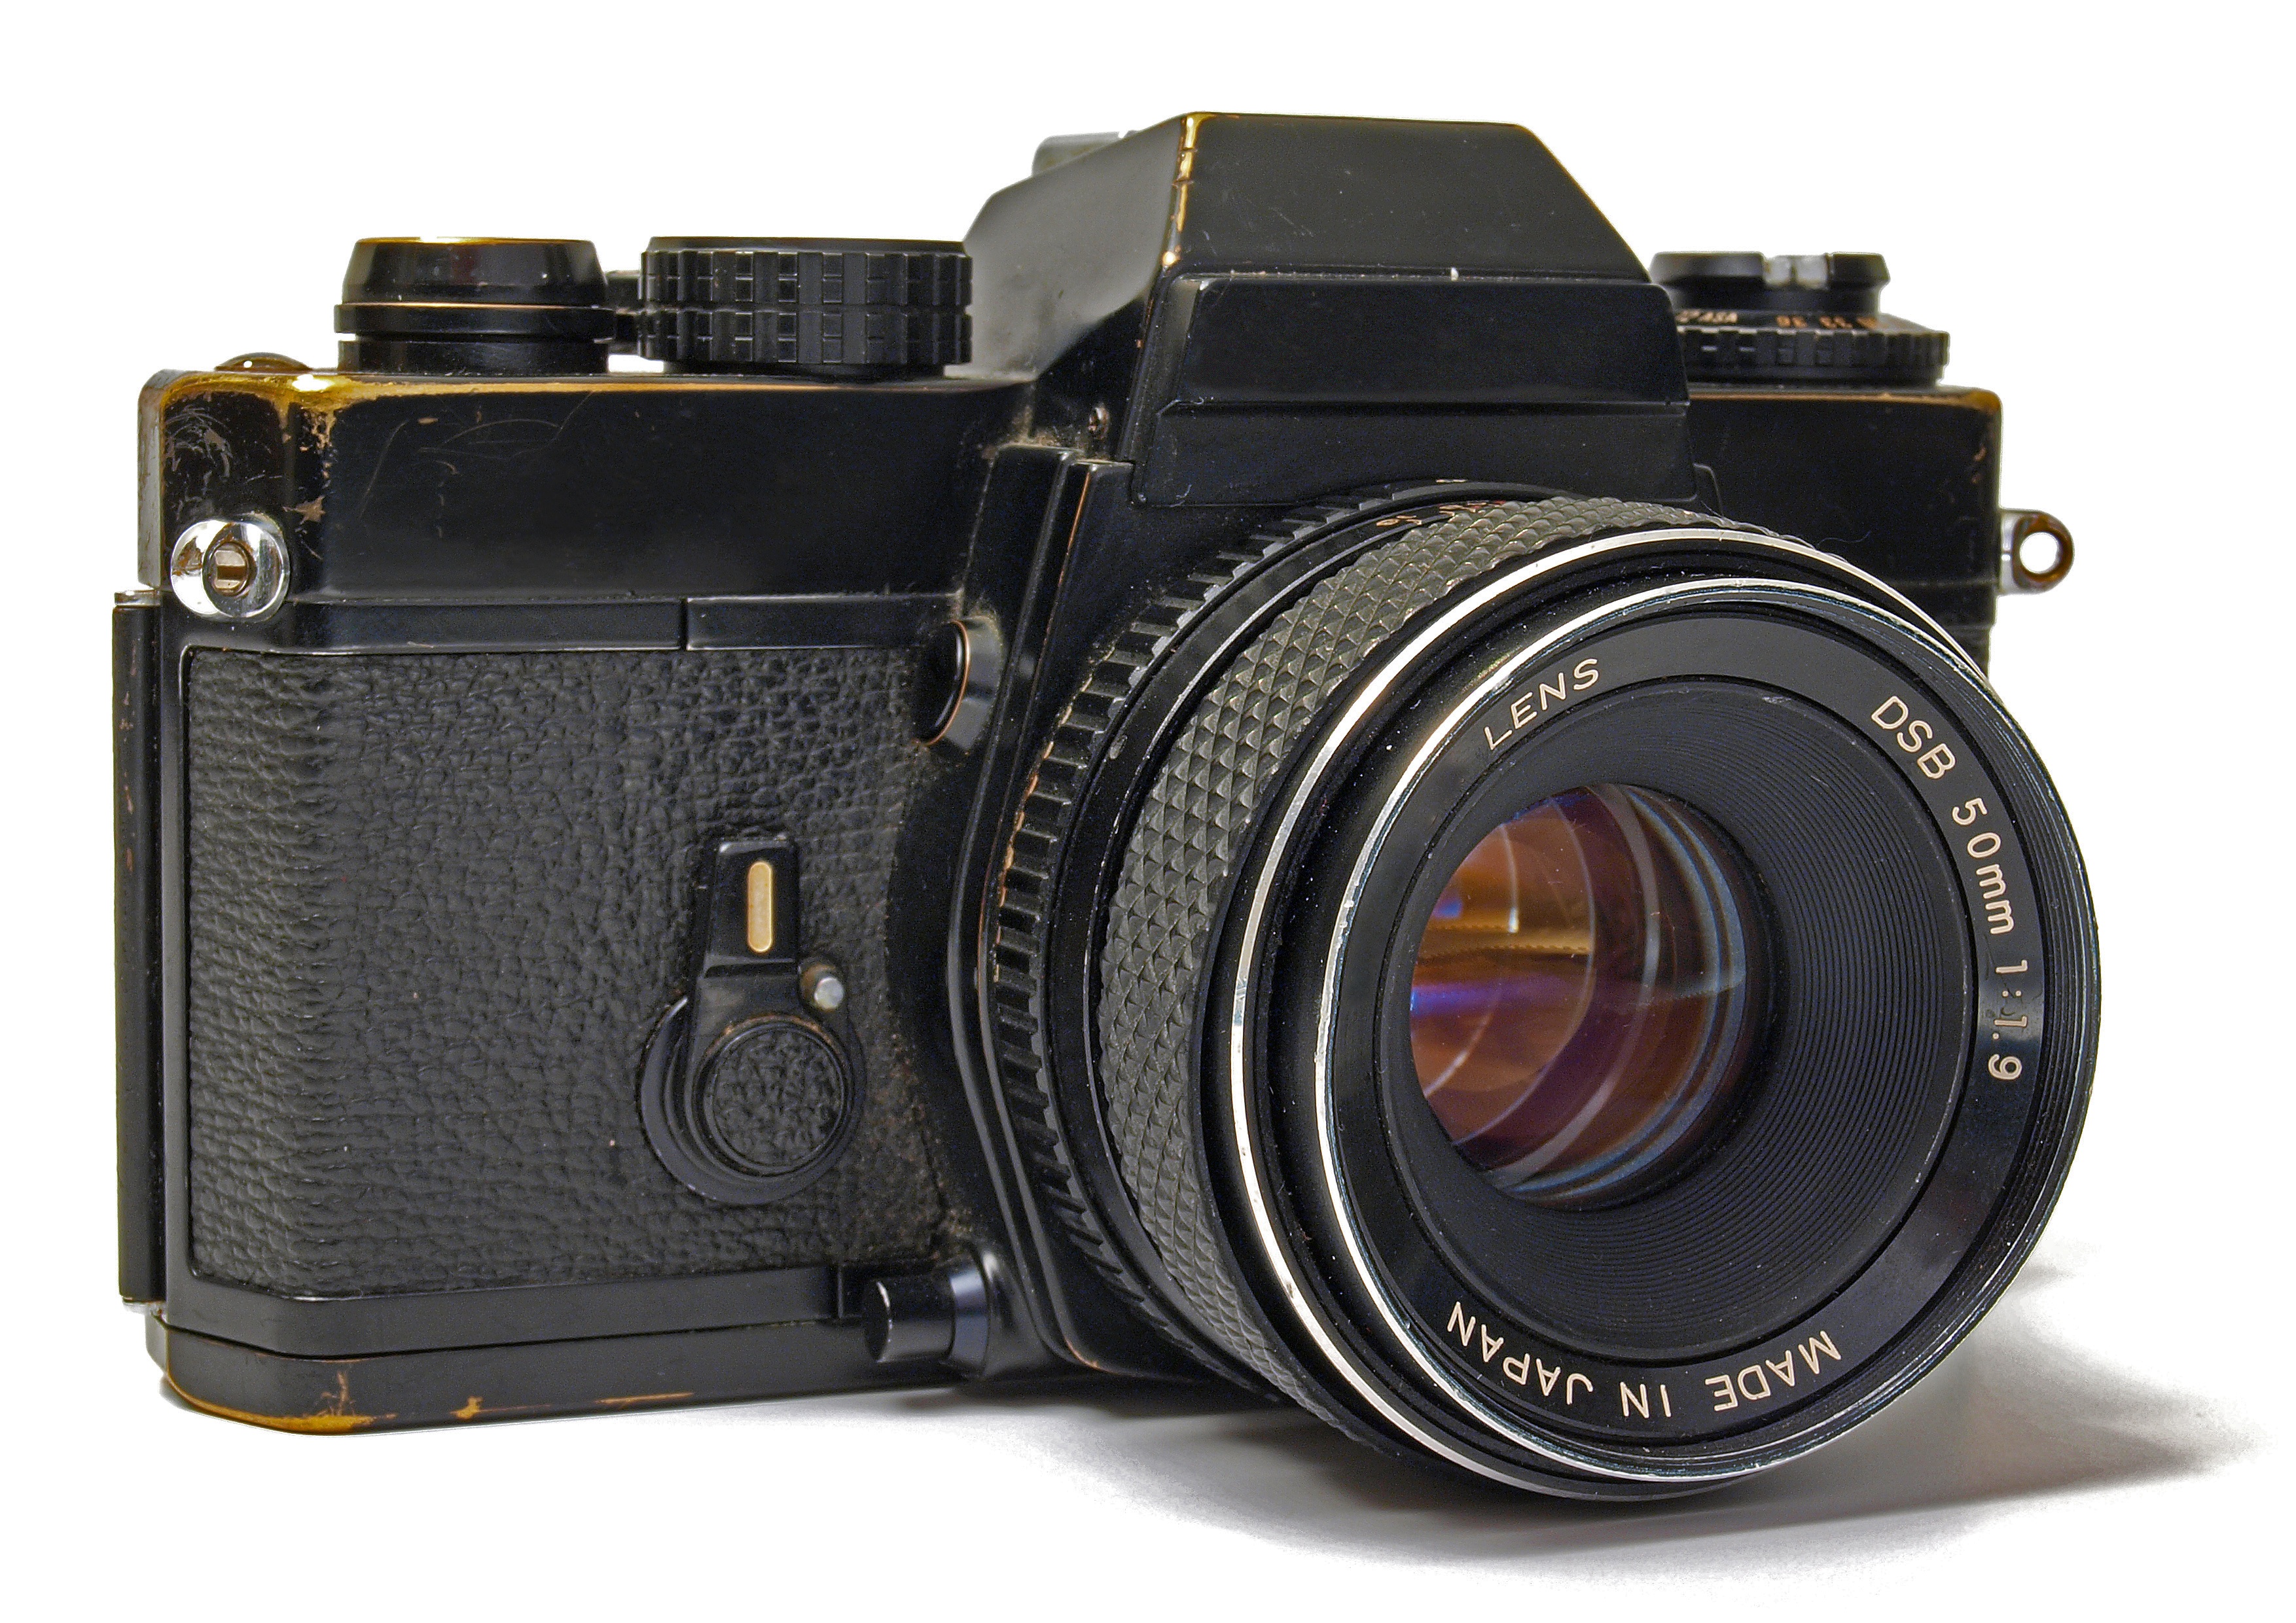
camera, slr, analog, lens, reflex camera, digital camera, photograph, camera lens, digital slr, single lens reflex camera, cameras optics